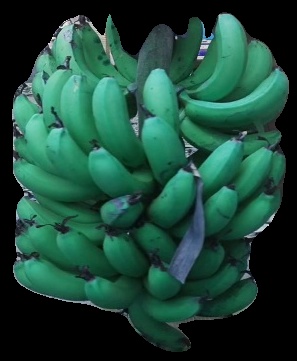
Variety: pachbale
Grade: grade3